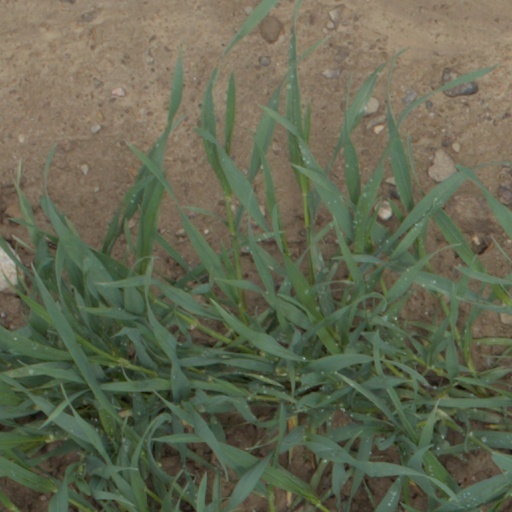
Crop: wheat